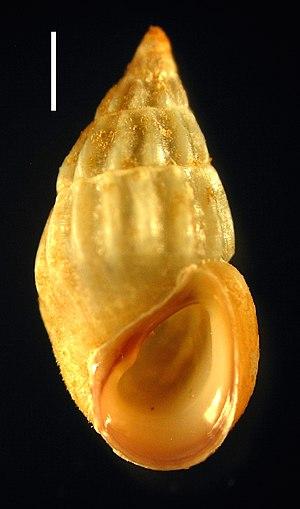
Rissoa membranacea. Coquille et ouverture.
Rissoa membranacea est un petit Mollusque Gastéropode marin de la famille des Rissoïdés.
La morphogenèse est l'ensemble des lois qui déterminent la forme, la structure des tissus, des organes et des organismes. Par extension, on parle aussi de morphogenèse dans d'autres domaines comme celui de la formation de villes.